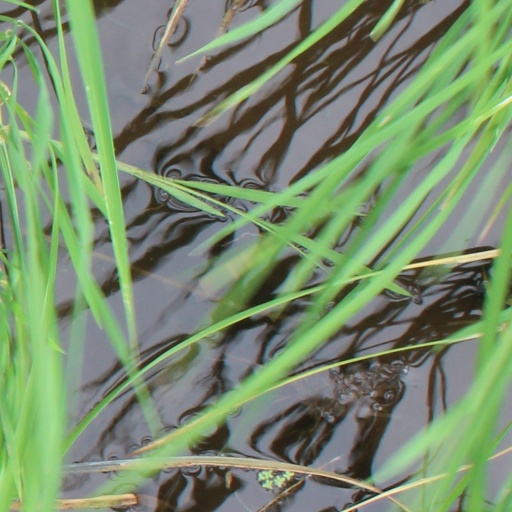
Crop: rice